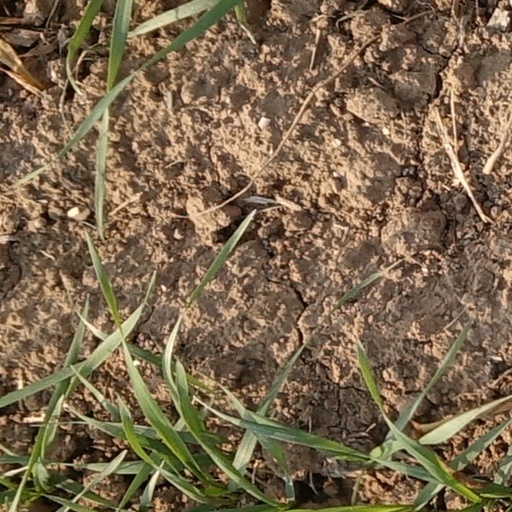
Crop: wheat